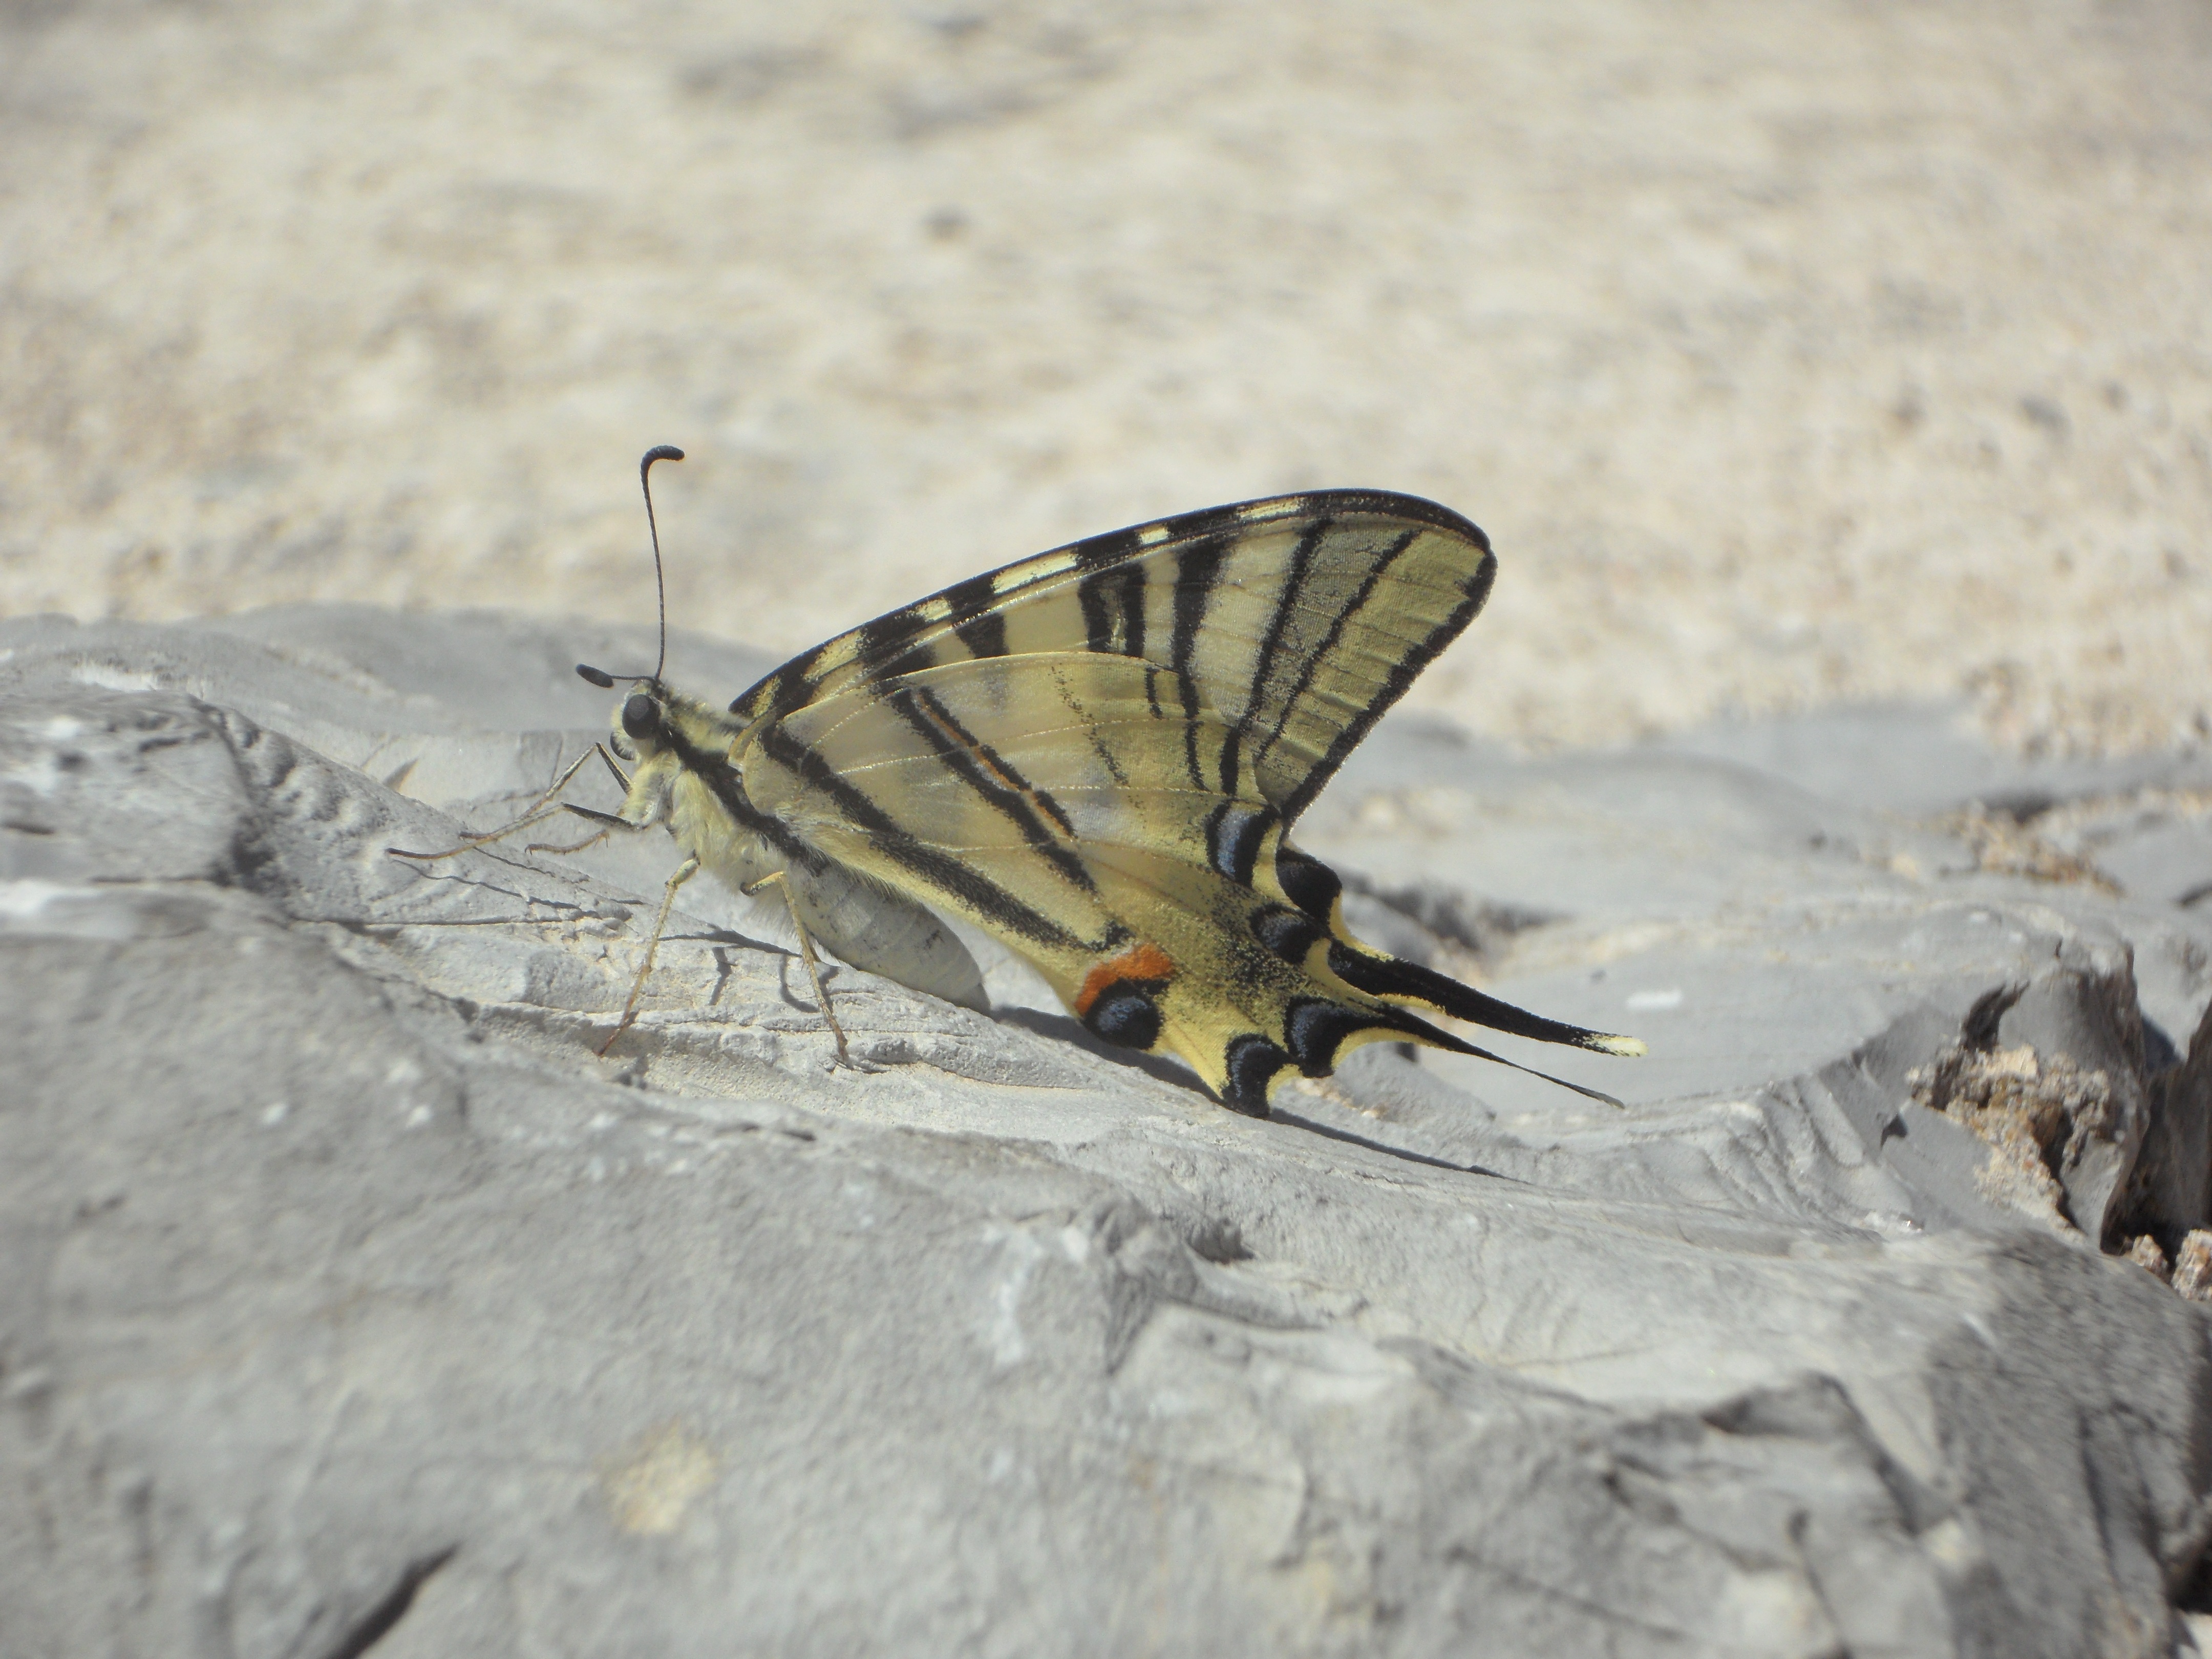
wing, leaf, animal, wildlife, insect, moth, butterfly, yellow, close, fauna, invertebrate, sit, close up, macro photography, arthropod, dovetail, edelfalter, pollinator, moths and butterflies